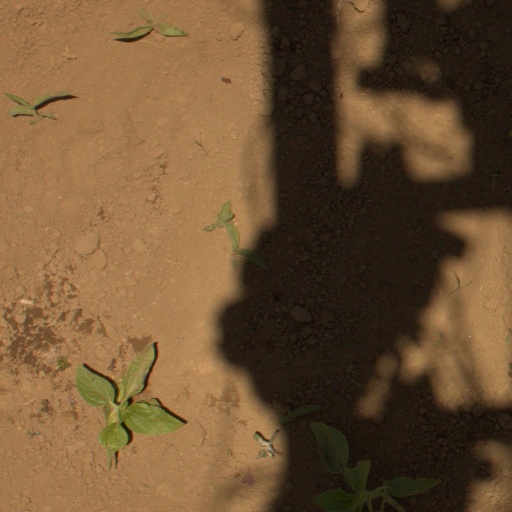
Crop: Jerusalem artichoke